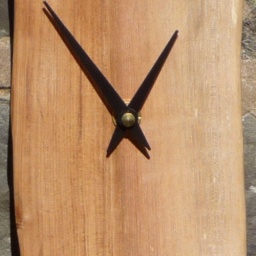
This clock started off as a piece of driftwood found on Tan-y-bwlch beach in Aberystwyth, Wales.